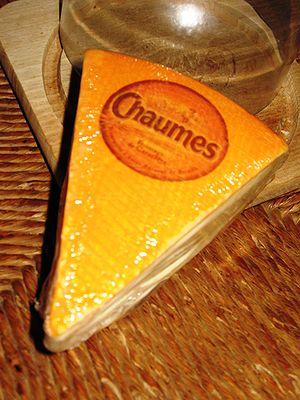
Fromage français à pâte molle dit ""Fomage de Caractère"" 50% de matière grasse"
Chaumes est une marque commerciale de fromage à pâte molle fabriqué industriellement dans le sud-ouest de la France, à Saint-Antoine-de-Breuilh, près de Bergerac par la Fromagerie des Chaumes.